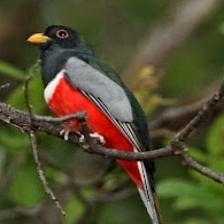
Species: ELEGANT TROGON
Scientific name: TROGON ELEGANS